Dave Cole (artist)

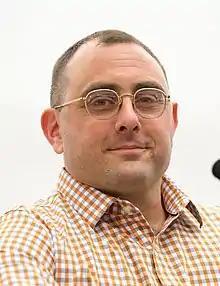

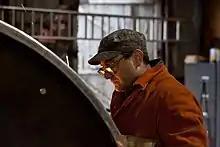
Cole at work on his sculpture, The Music Box (2012)

Dave Cole (born 1975 in Etna, New Hampshire) is an American contemporary visual artist specializing in sculpture.